1921 Pittsburgh Panthers football team

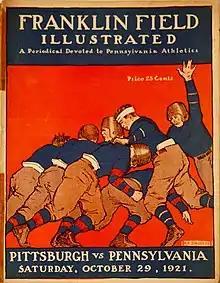

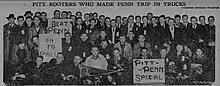

The last road trip for the 1921 season was across the state to Philadelphia for the annual tussle with John Heisman's Penn Quakers. The Quakers' record was 4–0–1, but coach Heisman sequestered his players at Whitemarsh Country Club for secret practice time on Thursday and Friday to prepare for the Pittsburgh eleven. This was the seventh meeting in the series and Penn (0–5–1) had yet to beat the Panthers.